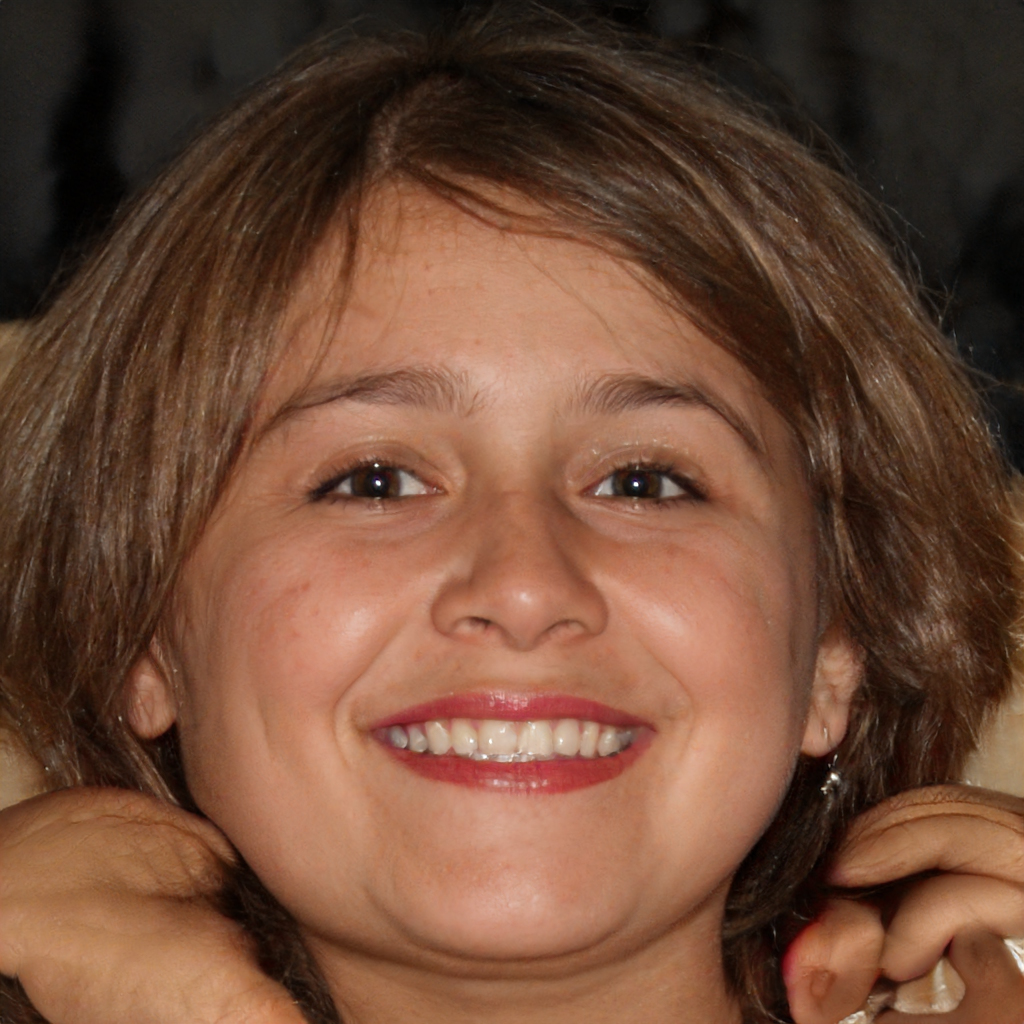
Portrait style: Real Portrait